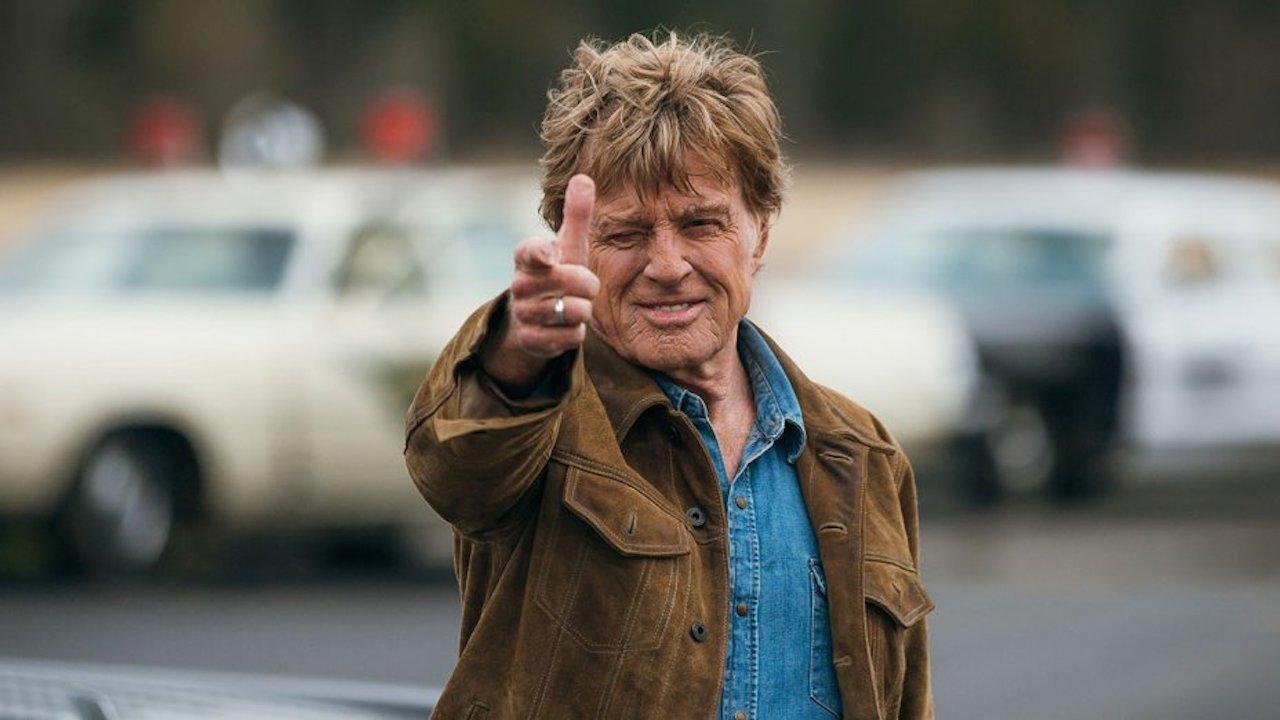
Gender: men